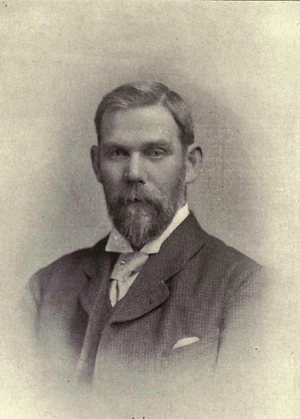
Charles Dixon est un ornithologue britannique, né en 1858 à Londres et mort le 17 juin 1926.